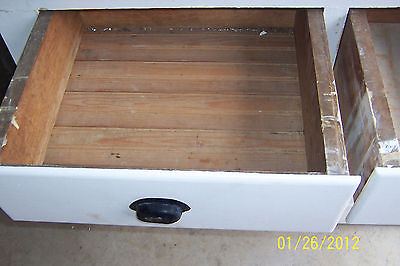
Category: cabinet